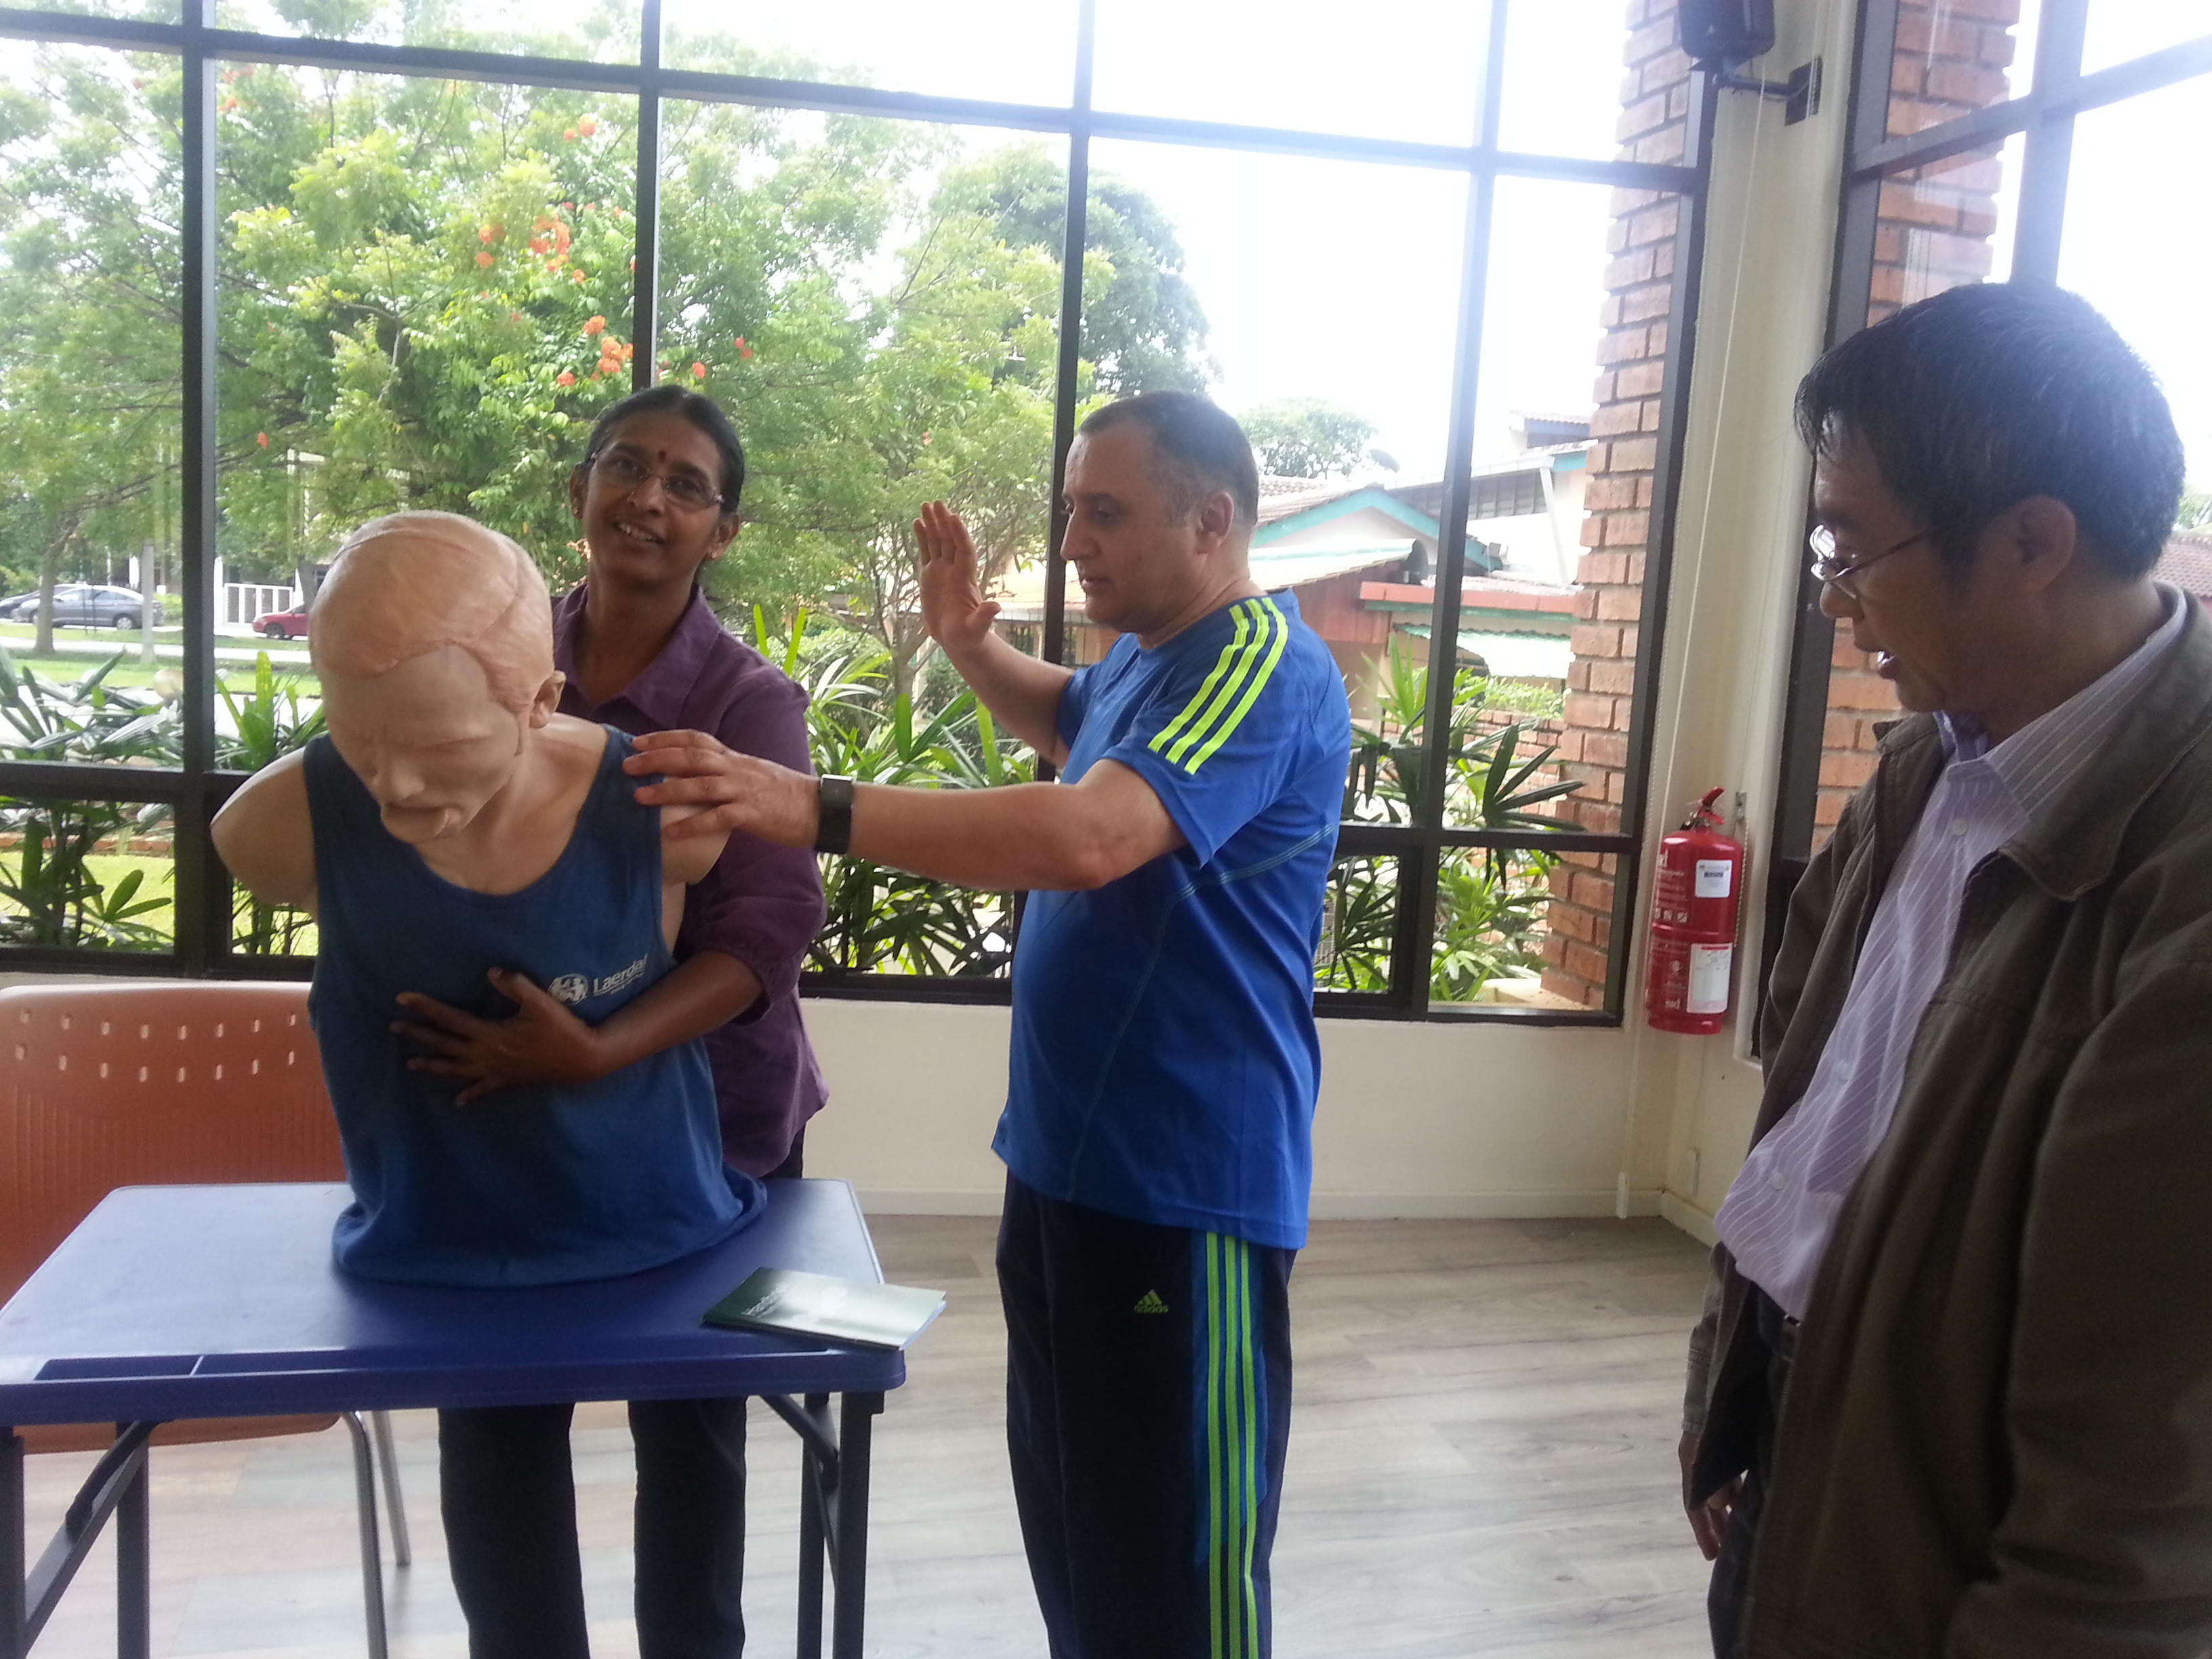
doctors, community, recreation, sports, fun, conversation, event